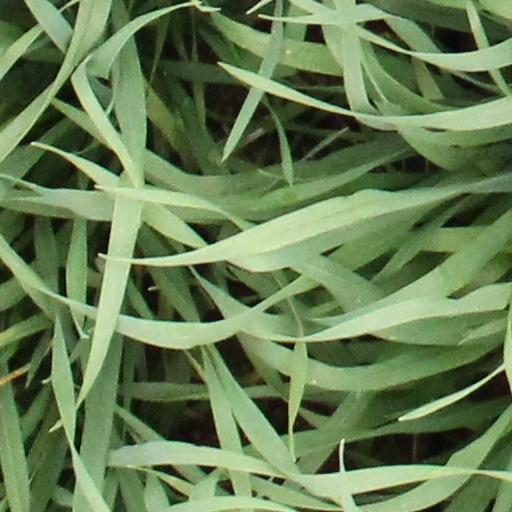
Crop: wheat